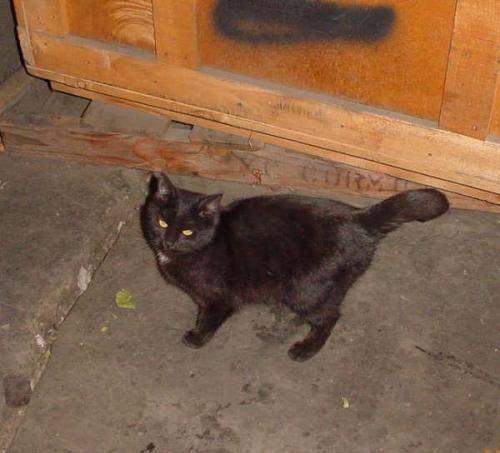
cat